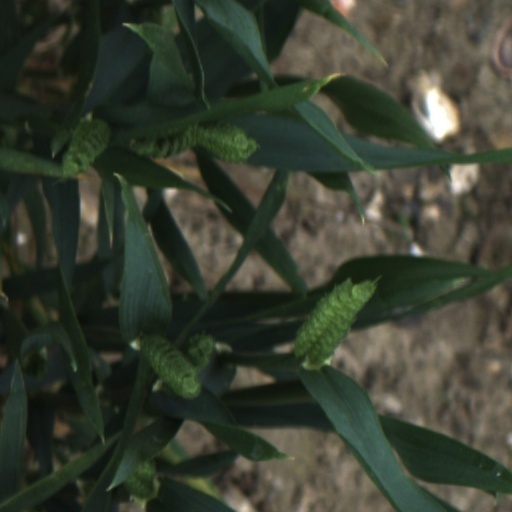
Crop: wheat